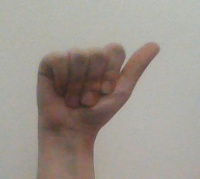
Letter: dhad